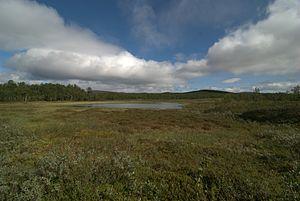
La réserve naturelle de Vindelfjällen est une réserve naturelle située dans les communes de Sorsele et de Storuman, dans le comté de Västerbotten, en Laponie suédoise. Il s'agit de la plus vaste réserve naturelle du pays et l'une des plus vastes aires protégées d'Europe, avec 562 772 ha.